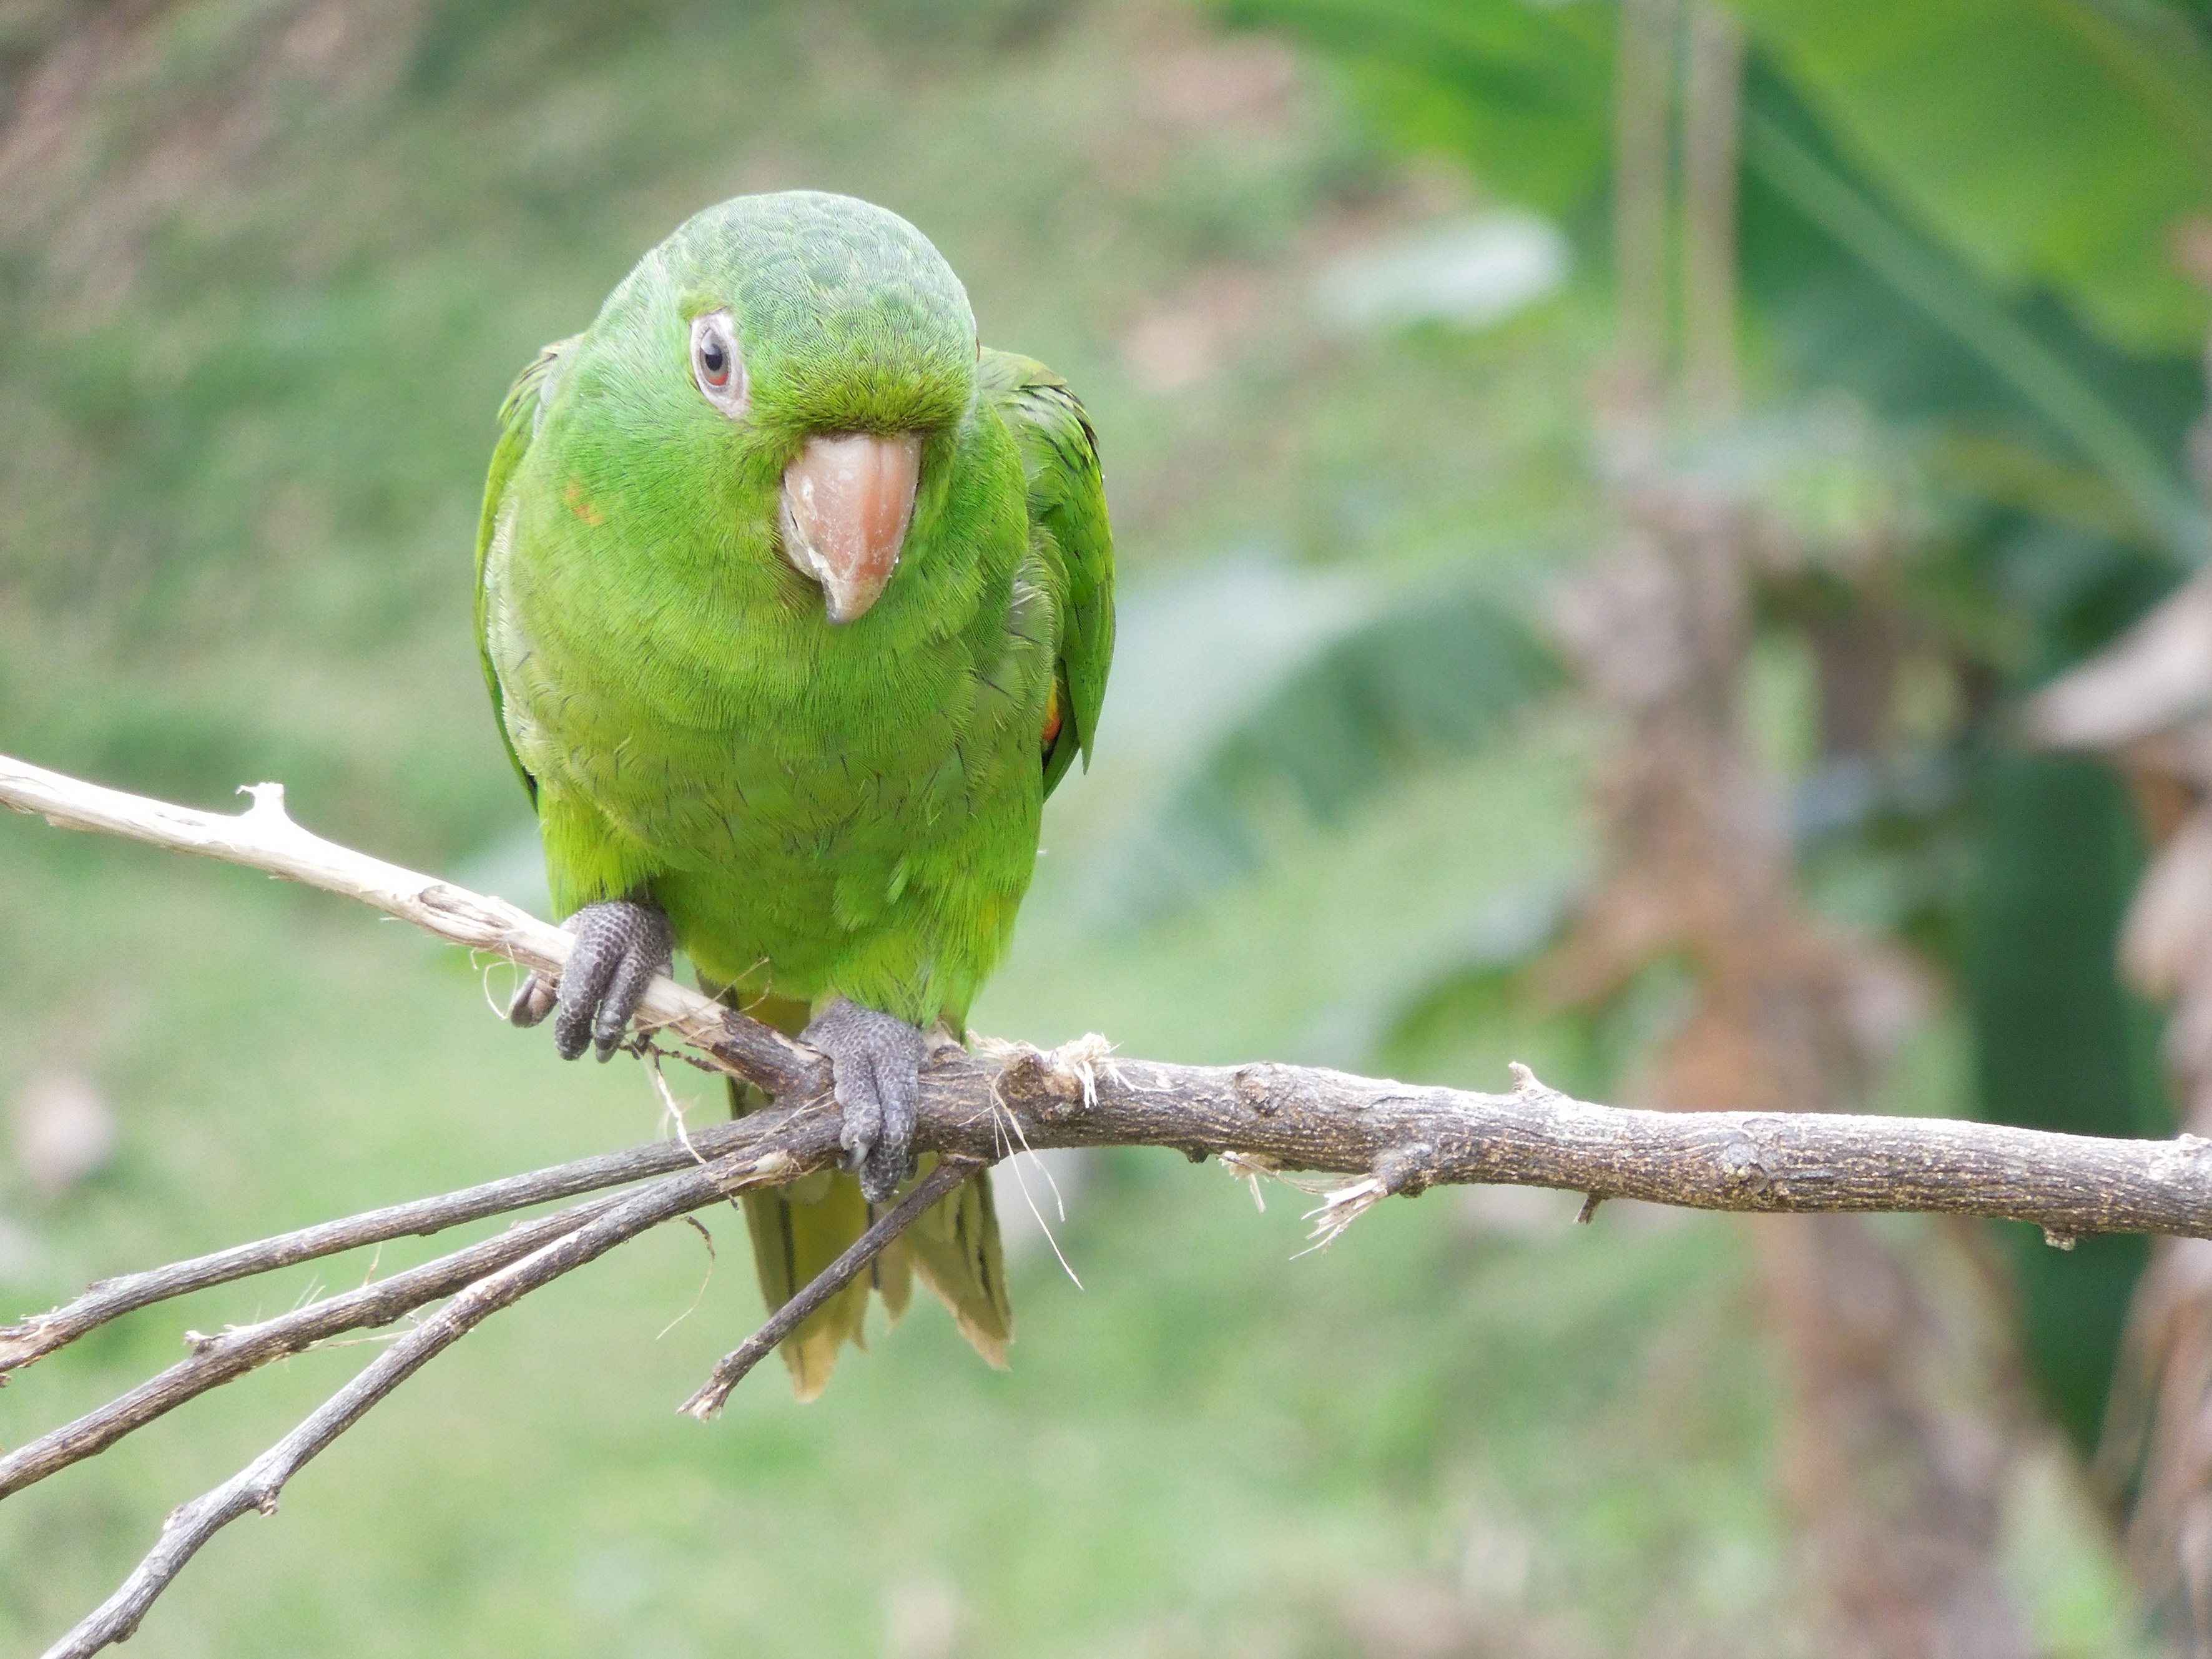
nature, branch, bird, wildlife, green, beak, fauna, vertebrate, parrot, laurel, parakeet, birdie, tropical birds, common pet parakeet, maritaca